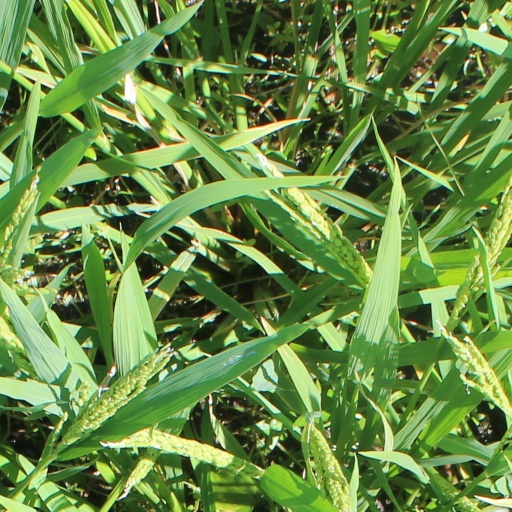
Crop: rice